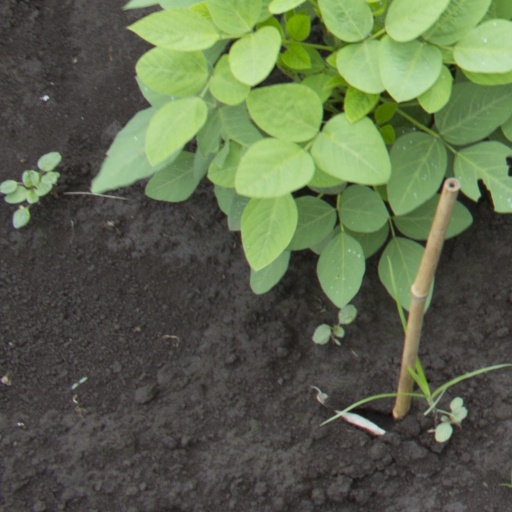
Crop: soybean